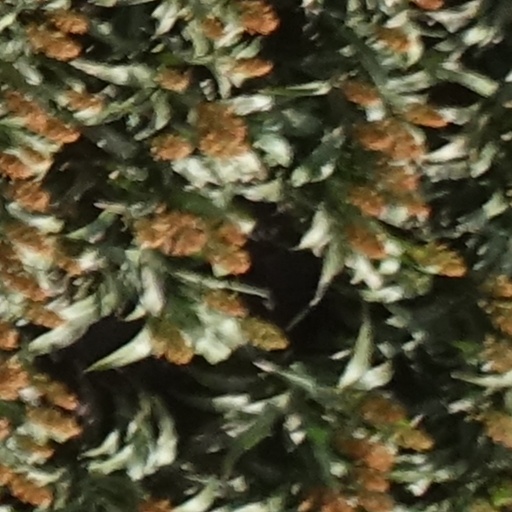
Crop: sorghum